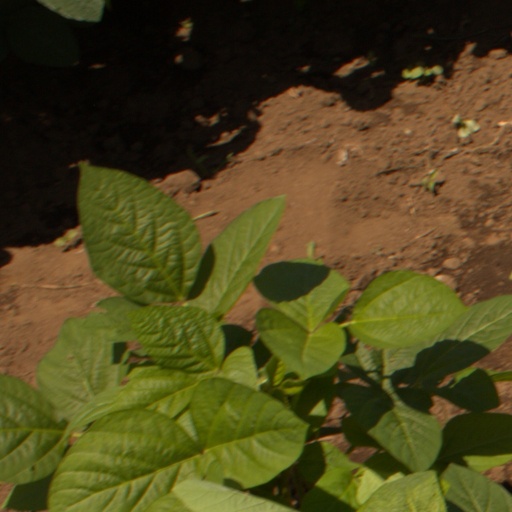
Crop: soybean